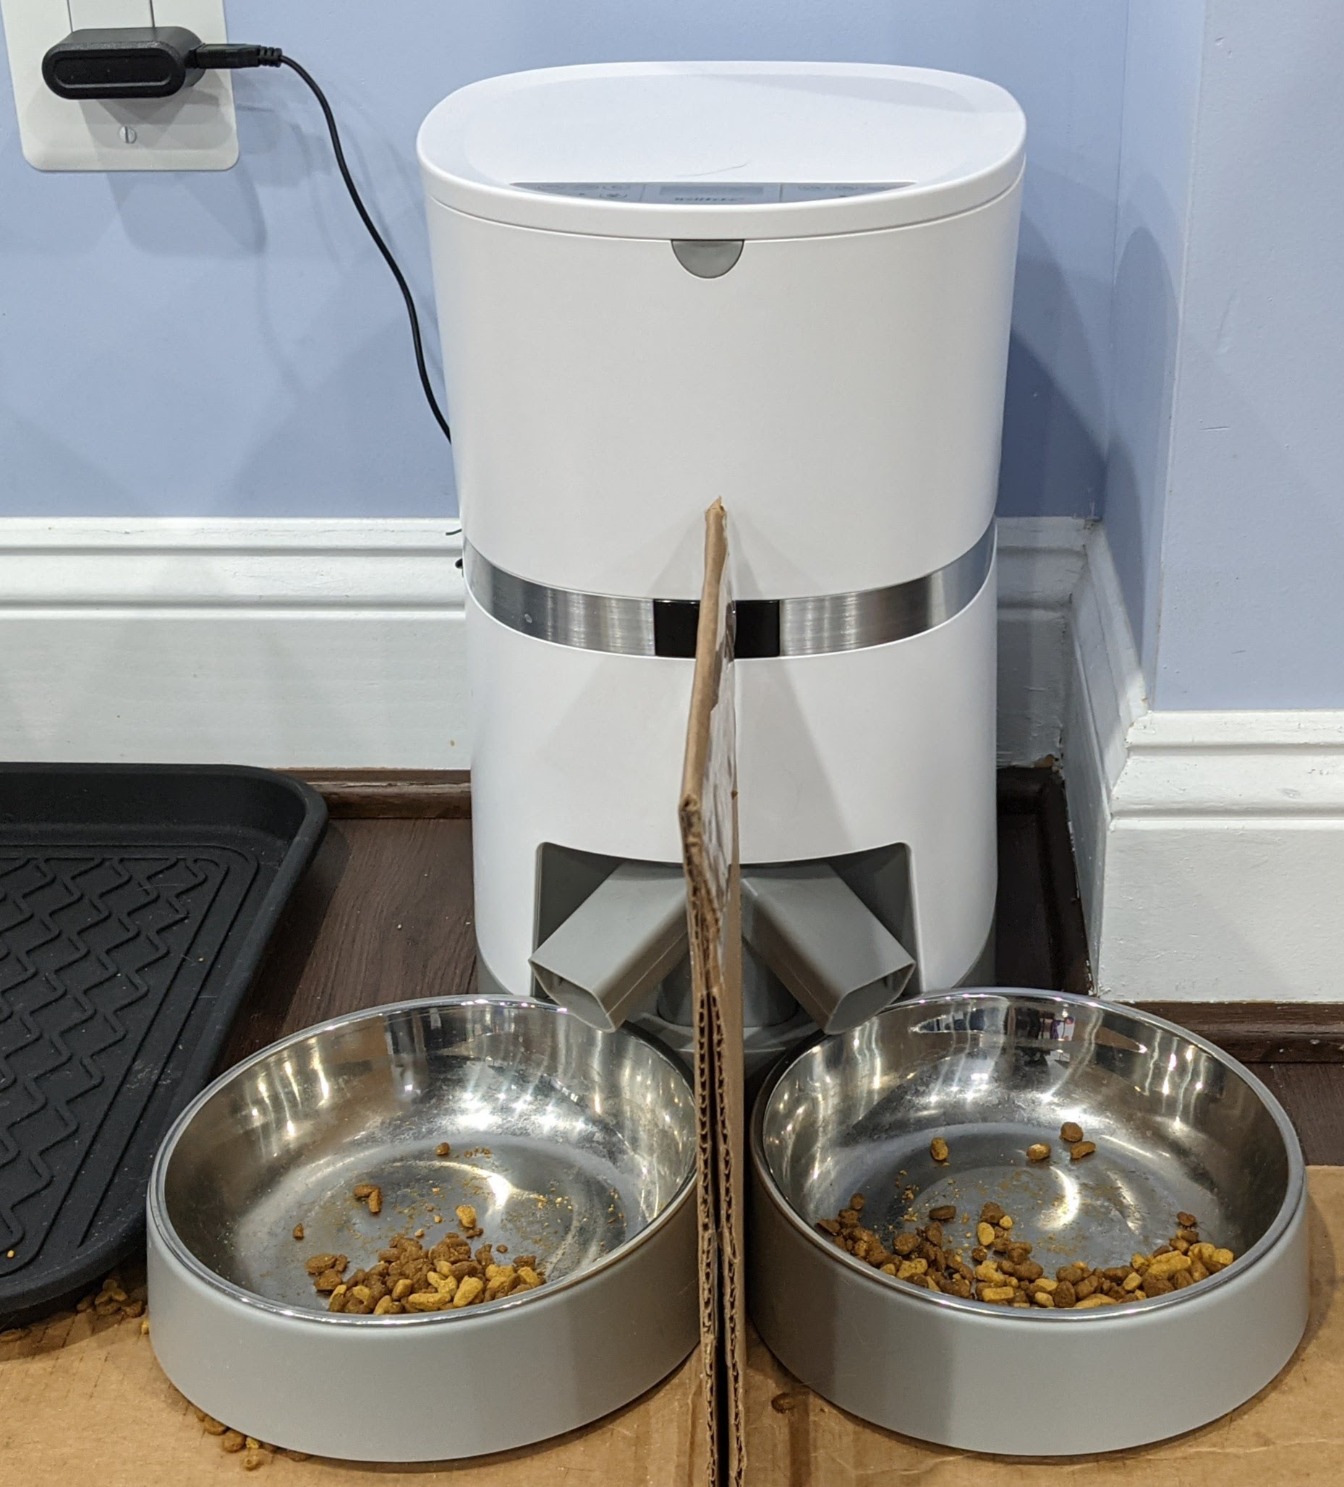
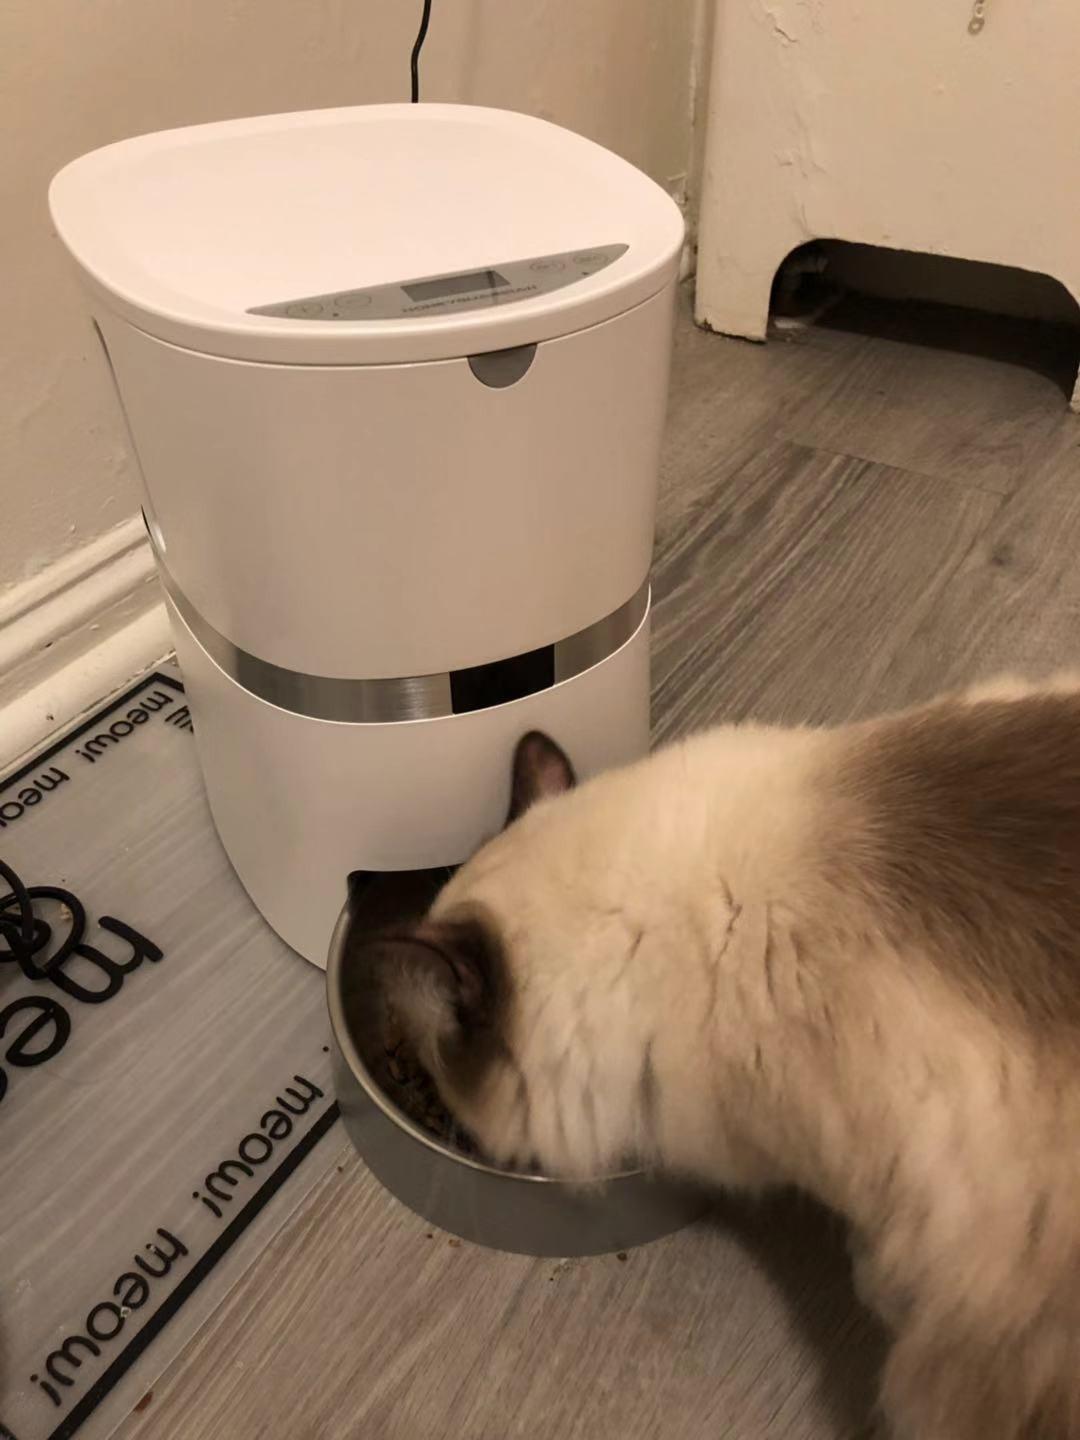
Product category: items_feeder
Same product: no